V392 Persei

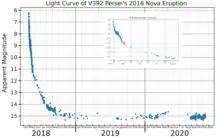
The light curve of V392 Persei's 22018 nova eruption plotted from AAVSO data

On April 29, 2018 it was discovered by "Yuji Nakamura" to be extremely bright, and it was spectroscopically confirmed as a nova outburst with magnitude 6.2 on April 30. The spectrum includes broad Hα and Fe emission lines with P Cygni profiles. The absorption core is blueshifted by a velocity of 2,680 km/s, which would be the expansion velocity from the nova explosion.